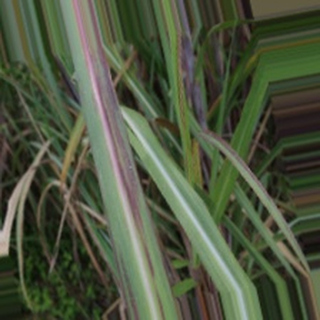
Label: sugarcane_bacterial_blight